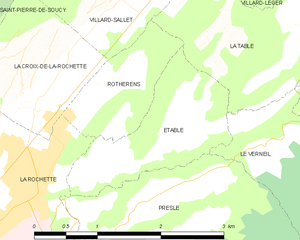
Carte des communes françaises
Étable est une ancienne commune française, située dans le département de la Savoie en région Auvergne-Rhône-Alpes.